Stainton (near Kendal)

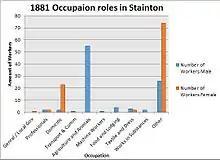
Bar chart showing the occupation statistics of Stainton in 1881

This table shows the occupation roles of the population of Stainton in the year 1881 for males (blue) and females (orange). Other than the unidentified jobs, there was a high proportion of workers in the agricultural and animals sector.